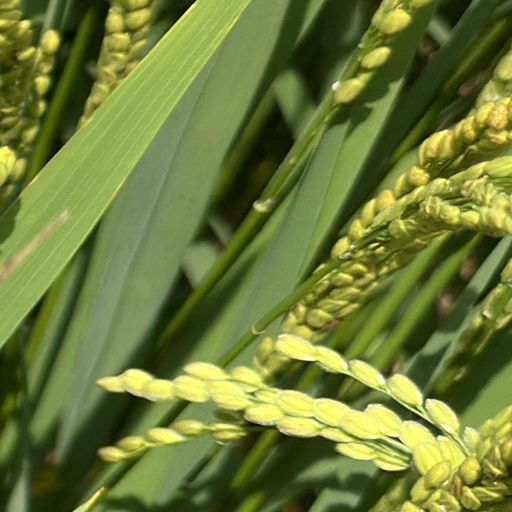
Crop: rice